Markus Suttner

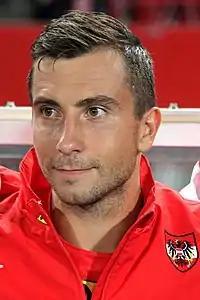
Suttner with Austria in 2015

Markus Suttner (born 16 April 1987) is a retired Austrian professional footballer who played as a left-back.